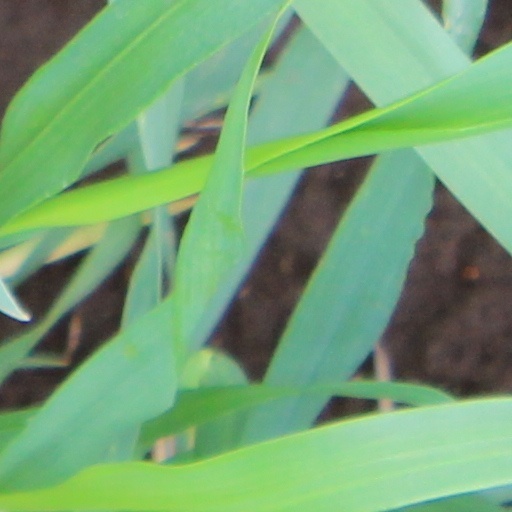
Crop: wheat